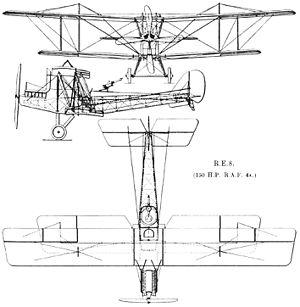
Le Royal Aircraft Factory R.E.8 est un avion biplan de reconnaissance et par la suite de bombardement de la Première Guerre mondiale construit par la société Royal Aircraft Establishment.